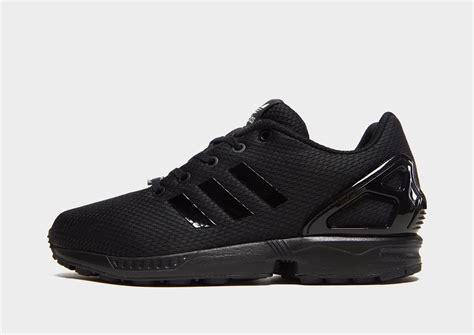
Brand: Adidas
Model: ZX Flux